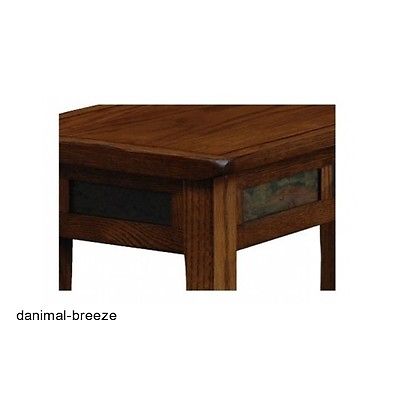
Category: table